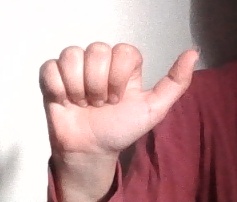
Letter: dhad